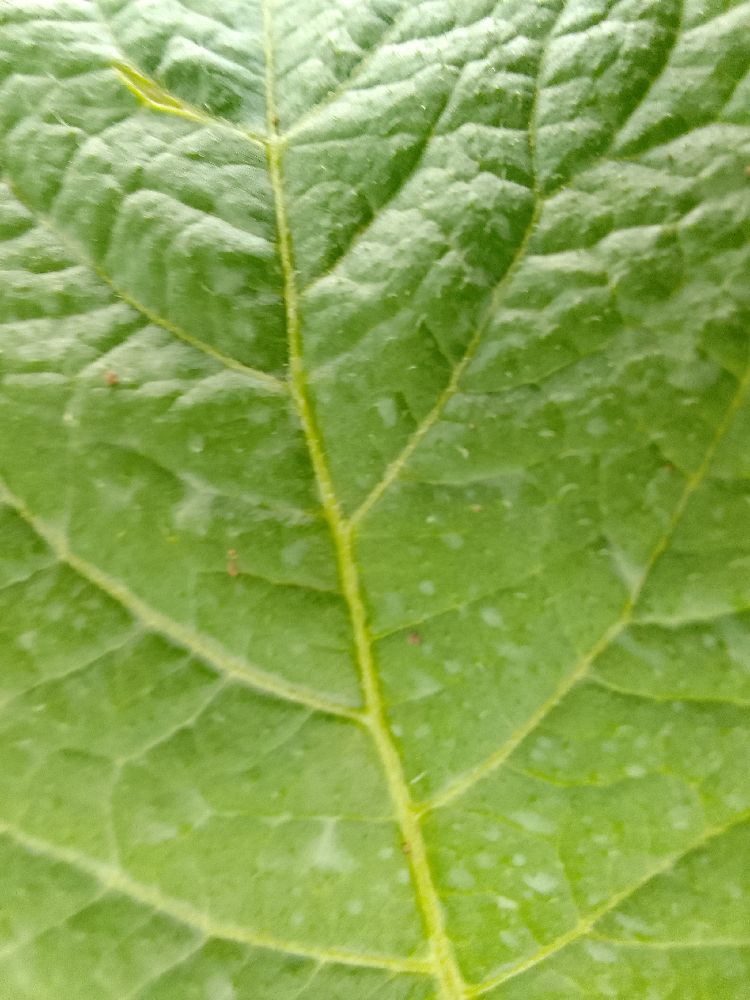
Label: Healthy